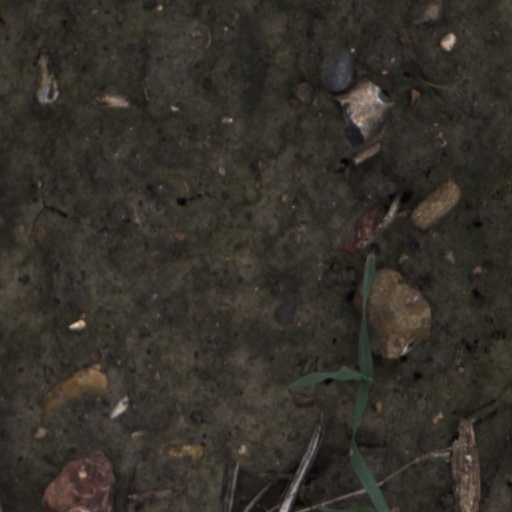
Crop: wheat